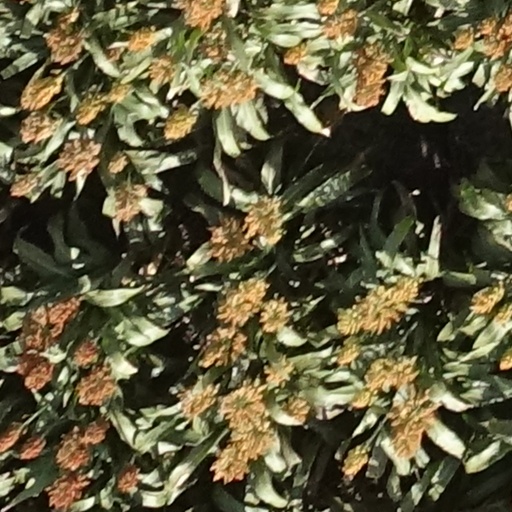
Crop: sorghum